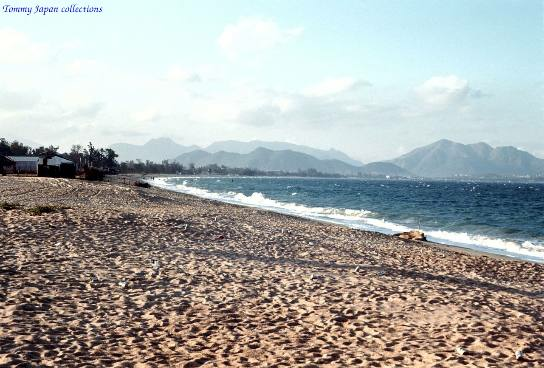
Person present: No